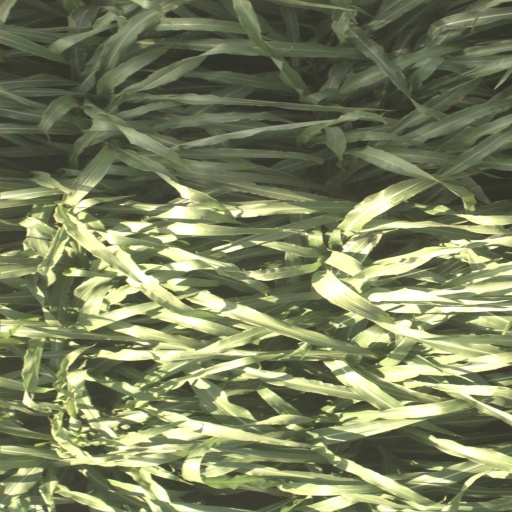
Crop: sorghum